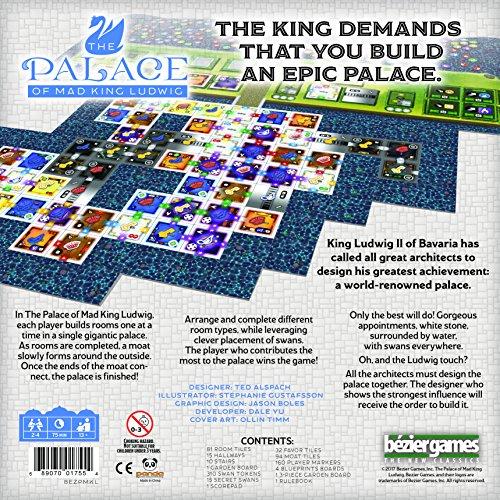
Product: Bezier Games Palace of Mad King Ludwig
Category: Toys & Games | Games & Accessories | Board Games
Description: New stand-alone game set in the same universe as the popular castles of Mad King Ludwig.
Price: $39.97
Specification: ProductDimensions:12x3x12inches|ItemWeight:5pounds|ShippingWeight:5.64pounds(Viewshippingratesandpolicies)|DomesticShipping:ItemcanbeshippedwithinU.S.|InternationalShipping:ThisitemcanbeshippedtoselectcountriesoutsideoftheU.S.LearnMore|ASIN:B073XW4475|Itemmodelnumber:PMKLBEZ|Manufacturerrecommendedage:13yearsandup